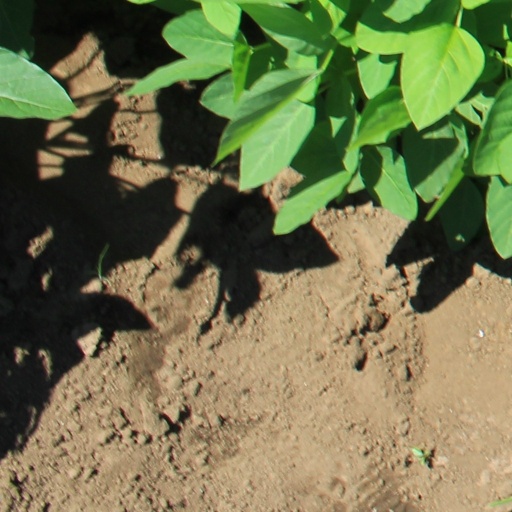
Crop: soybean